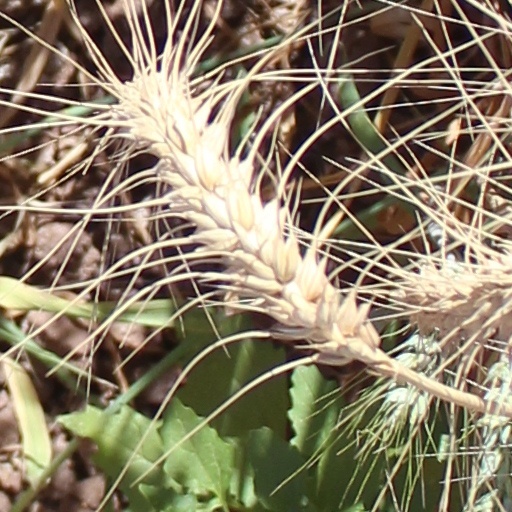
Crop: wheat